Defender (1981 video game)

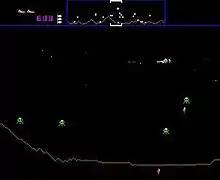
The spaceship (upper right) flies above the surface to protect humans. The minimap (top) shows the entire world.

"Defender" is a side-view, horizontally scrolling shooter set on the surface of an unnamed planet. The player controls a spaceship flying either to the left or right. A joystick controls the ship's elevation, and five buttons control its horizontal direction and weapons. The player starts with three "smart bombs", which destroy all visible enemies. As a last resort, the "hyperspace" button works as in "Asteroids": the player's ship reappears in a random—possibly unsafe—location. Players are allotted three ships at the start of the game; another ship and smart bomb are awarded every 10,000 points (adjustable per machine). Two players can alternate turns.